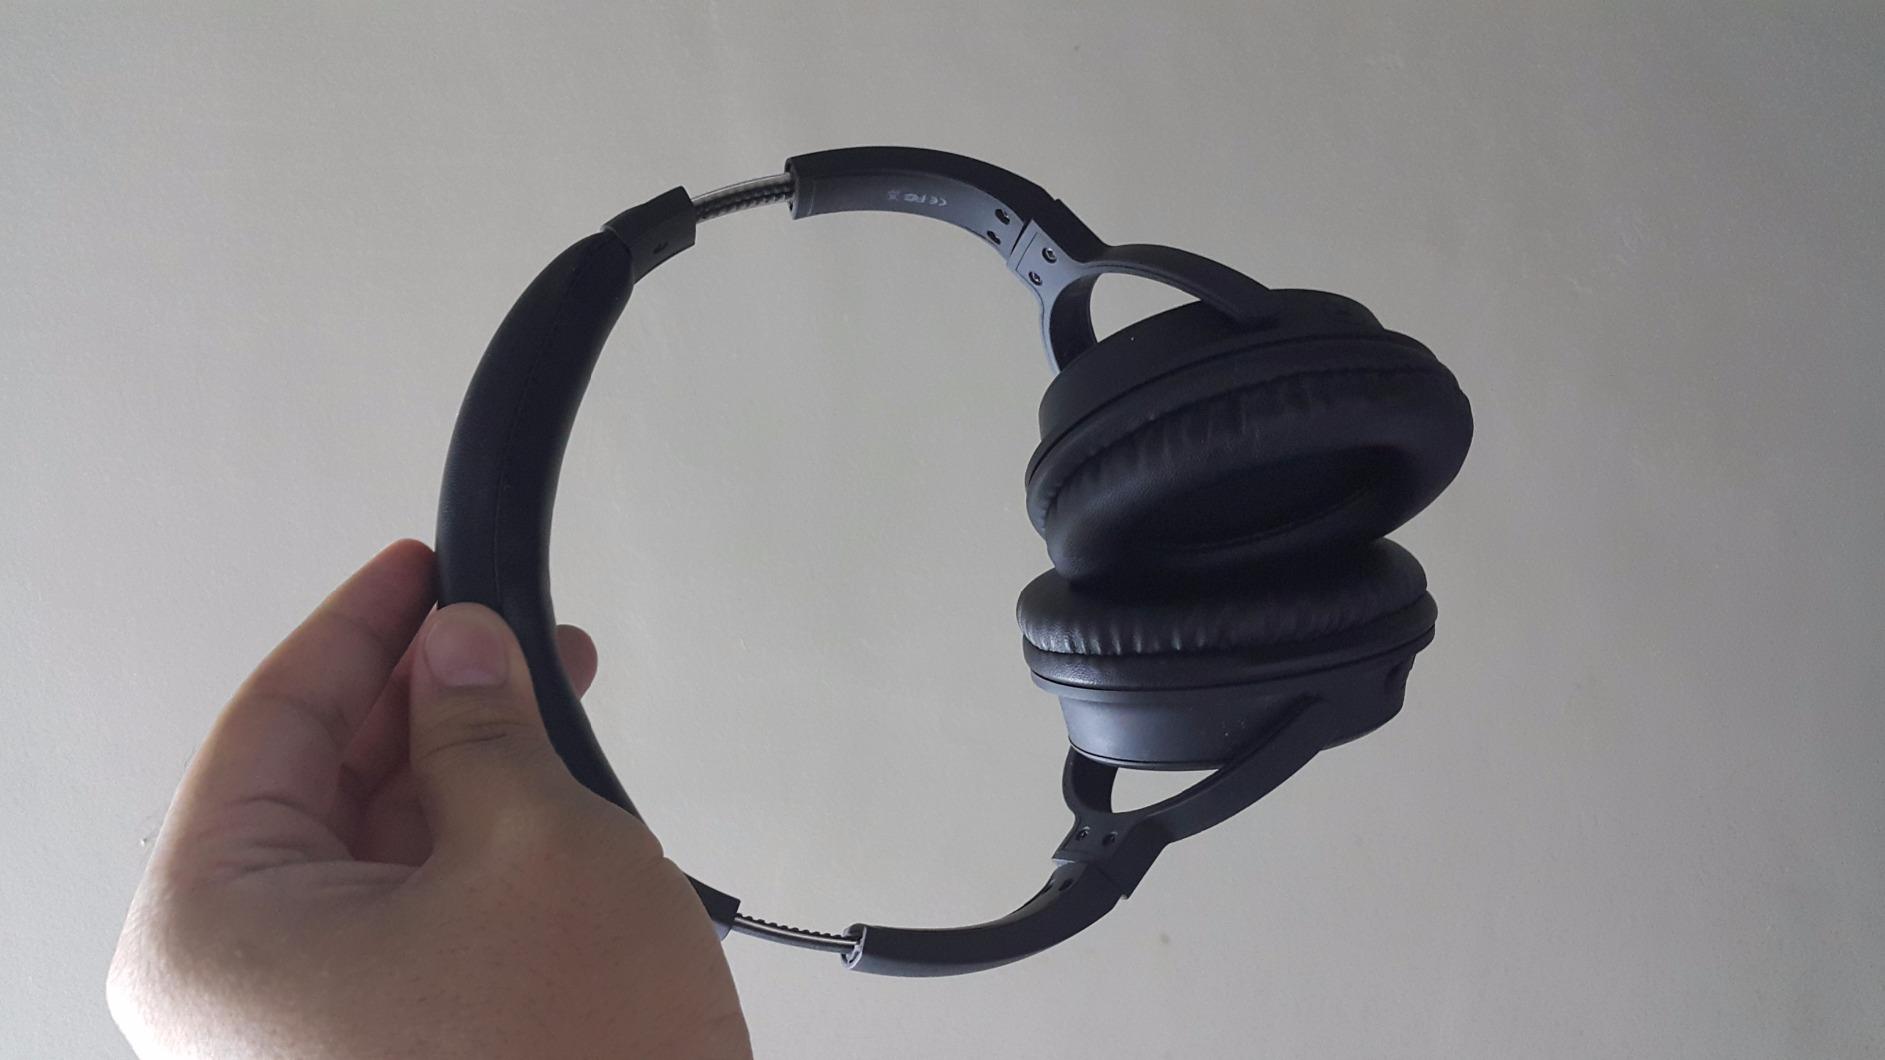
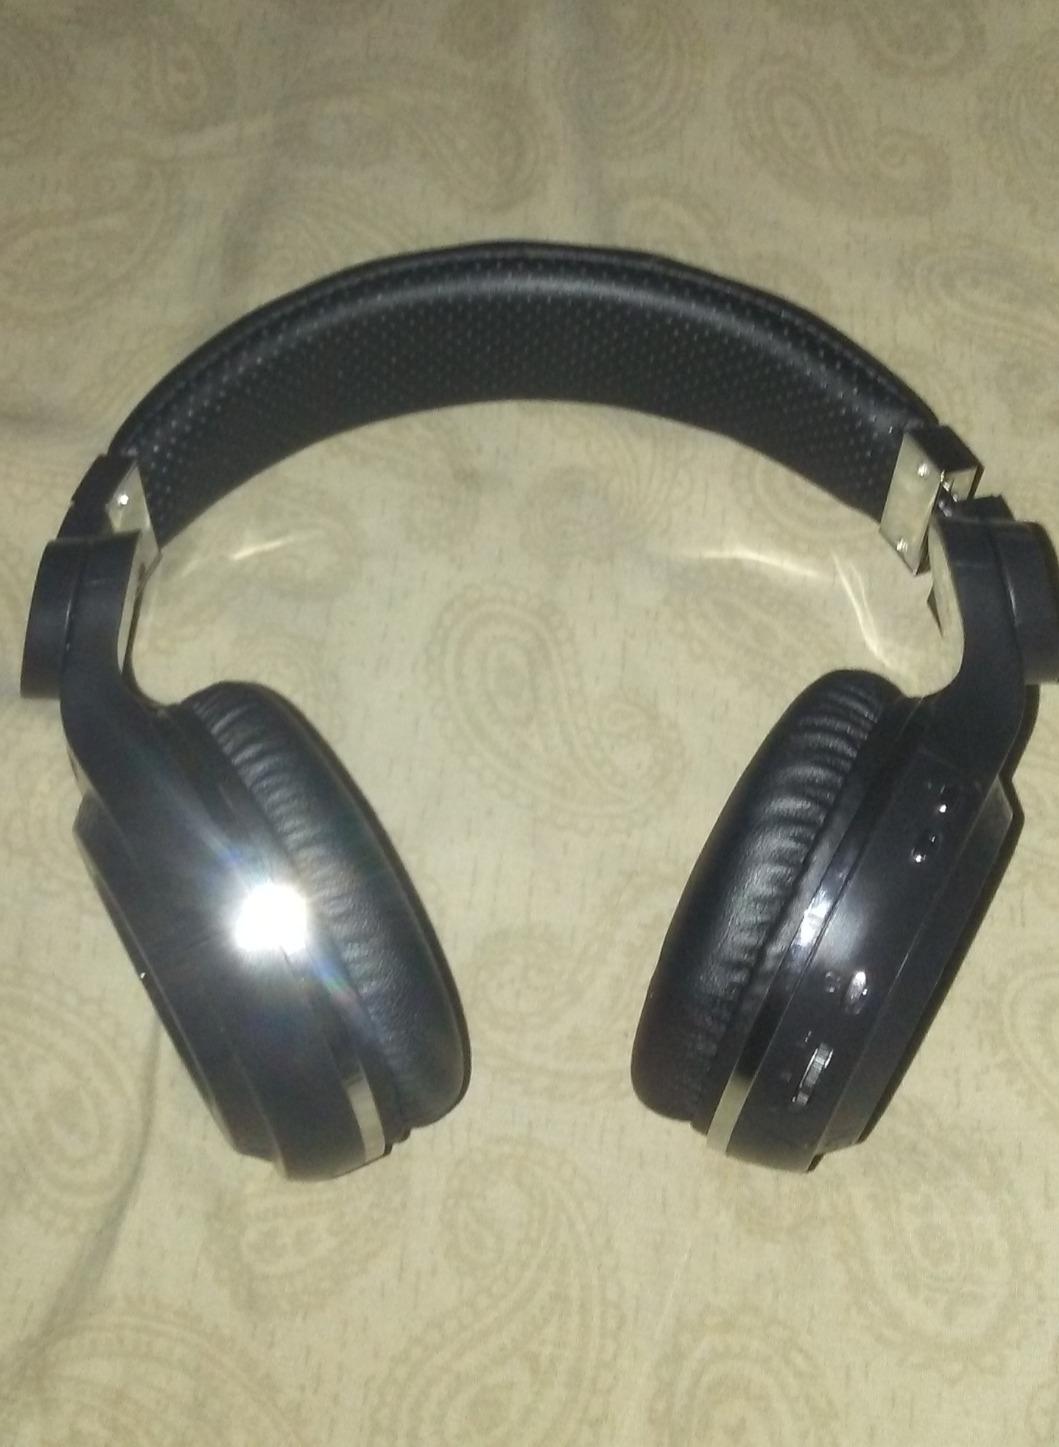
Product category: headphones
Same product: no